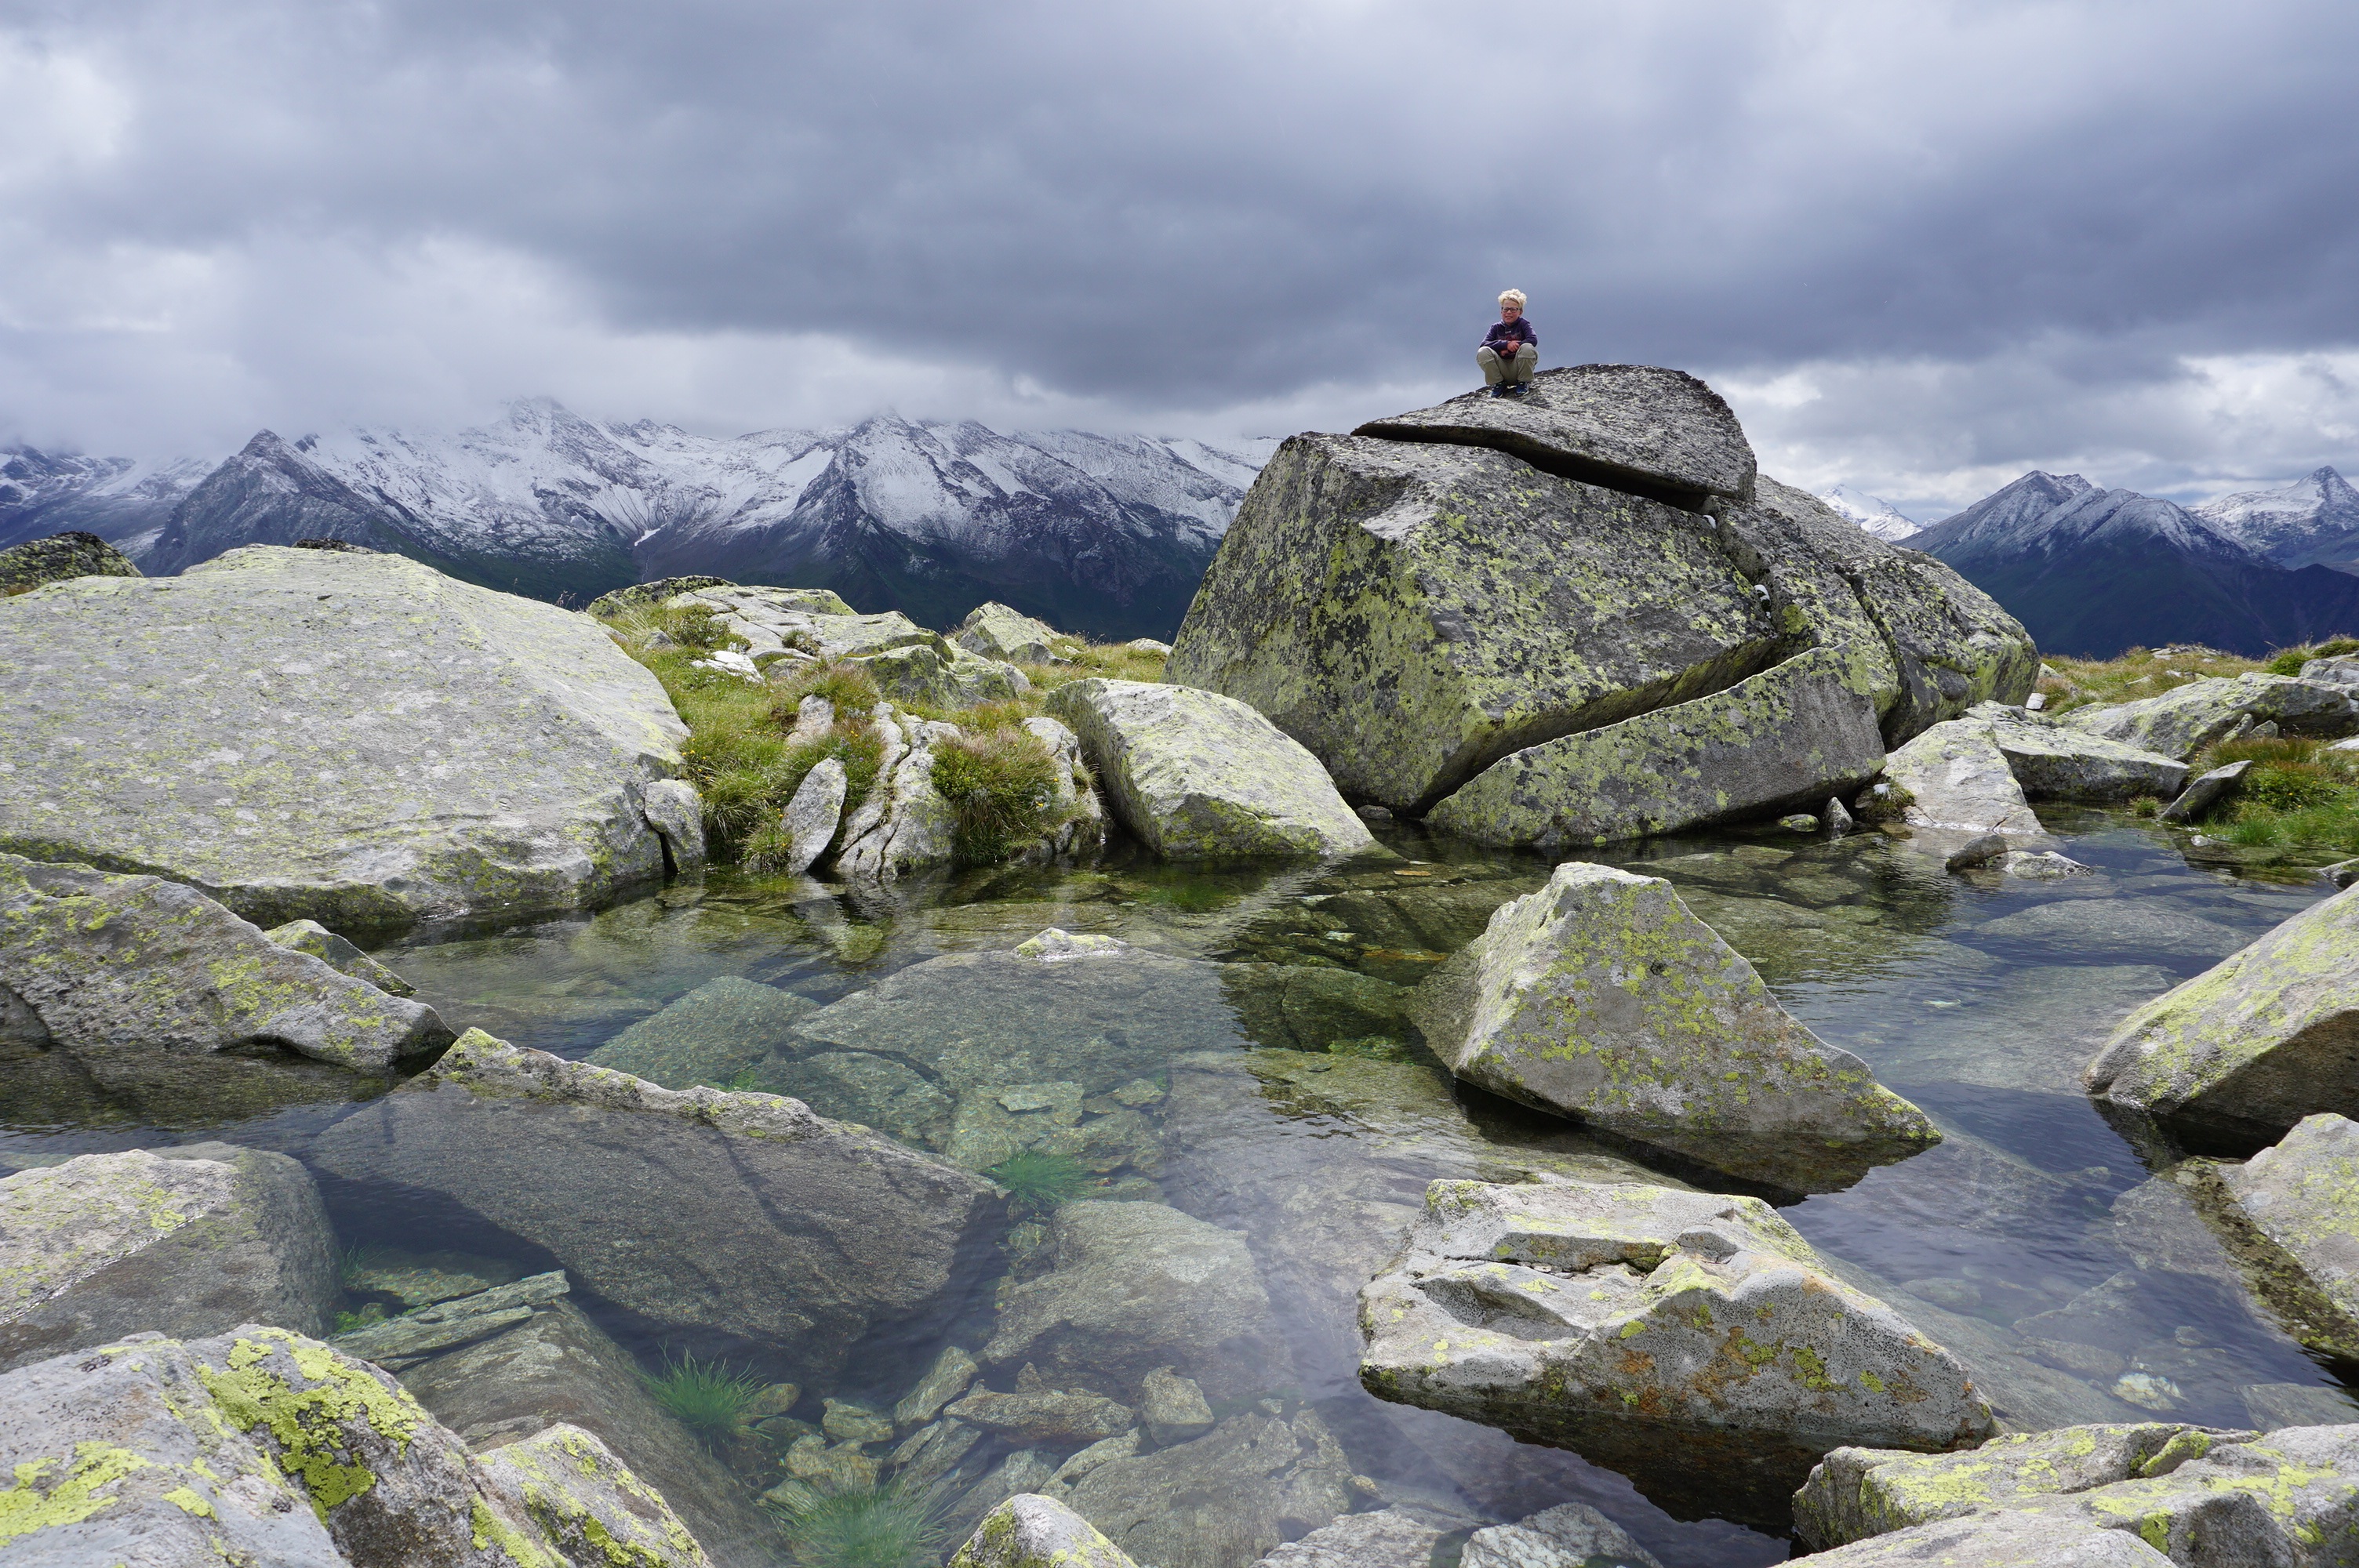
landscape, sea, water, nature, rock, wilderness, walking, mountain, sky, hiking, lake, adventure, valley, mountain range, summer, reflection, sitting, child, fjord, ridge, summit, body of water, rocks, geology, holidays, mountains, alps, backpacking, boulders, boulder, reflections, plateau, granite, fell, landform, south tyrol, sassi, valle aurina, mountainous landforms